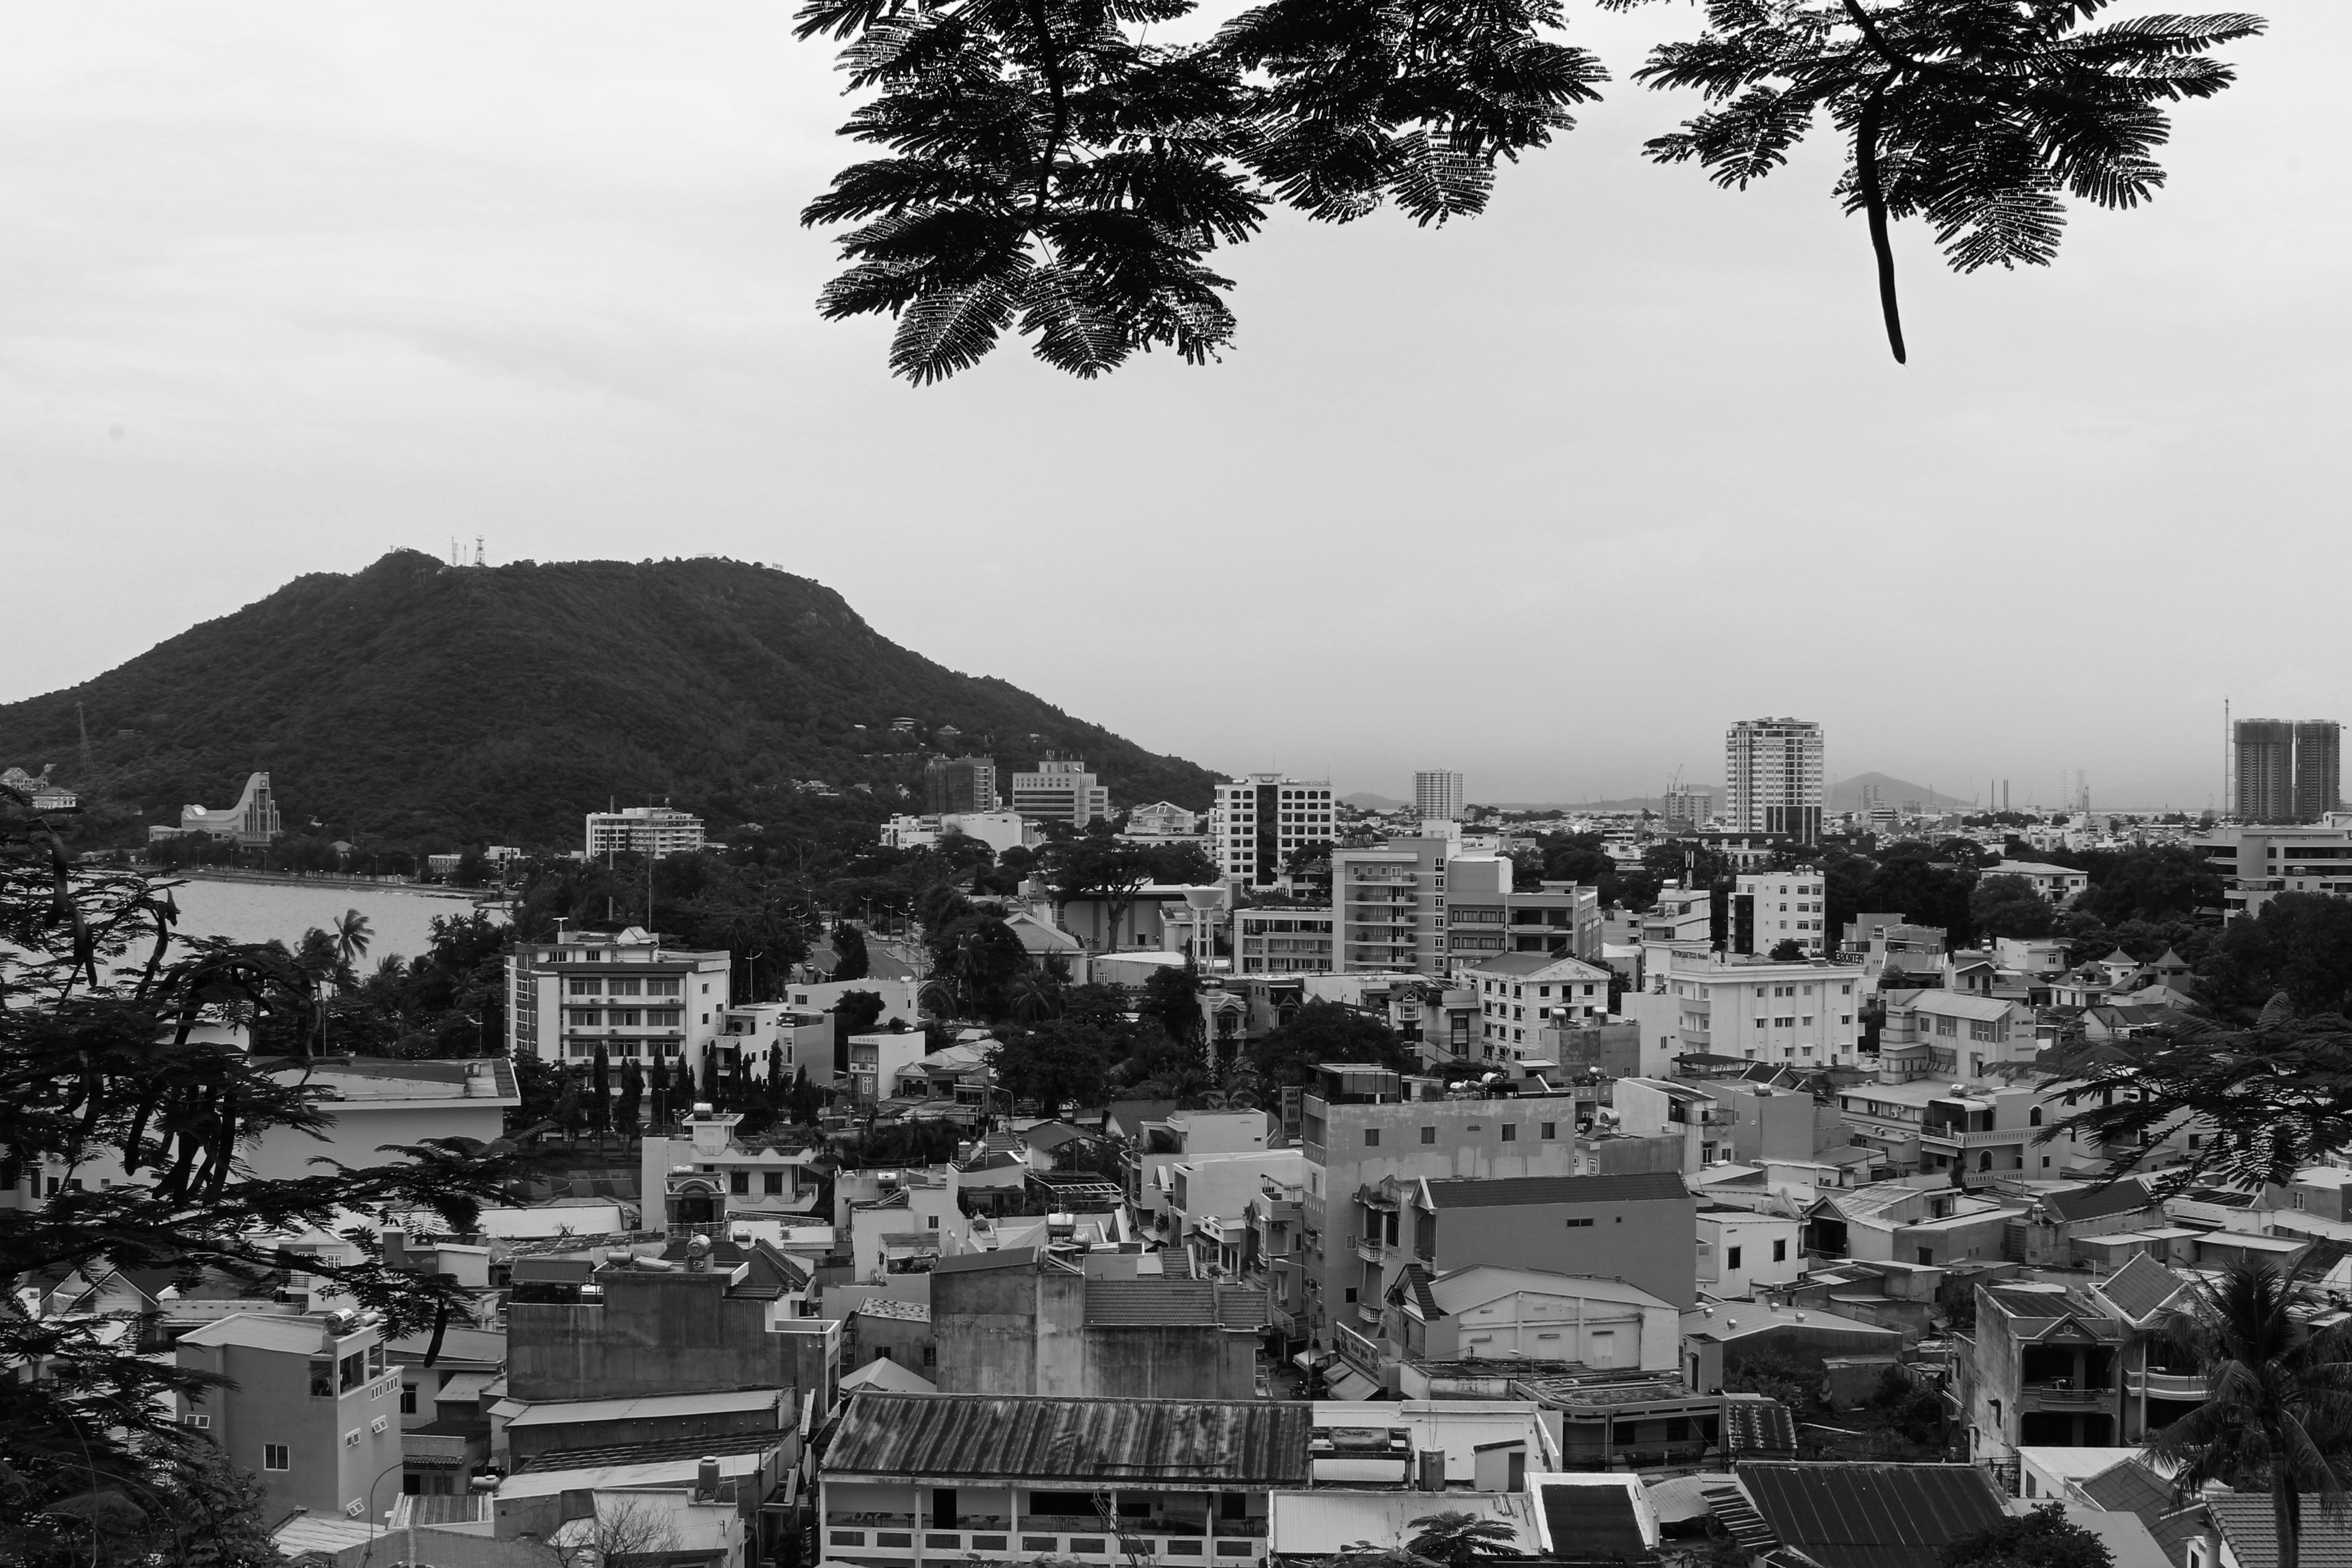
tree, black and white, skyline, photography, town, city, cityscape, downtown, suburb, monochrome, neighbourhood, aerial photography, urban area, monochrome photography, residential area, human settlement